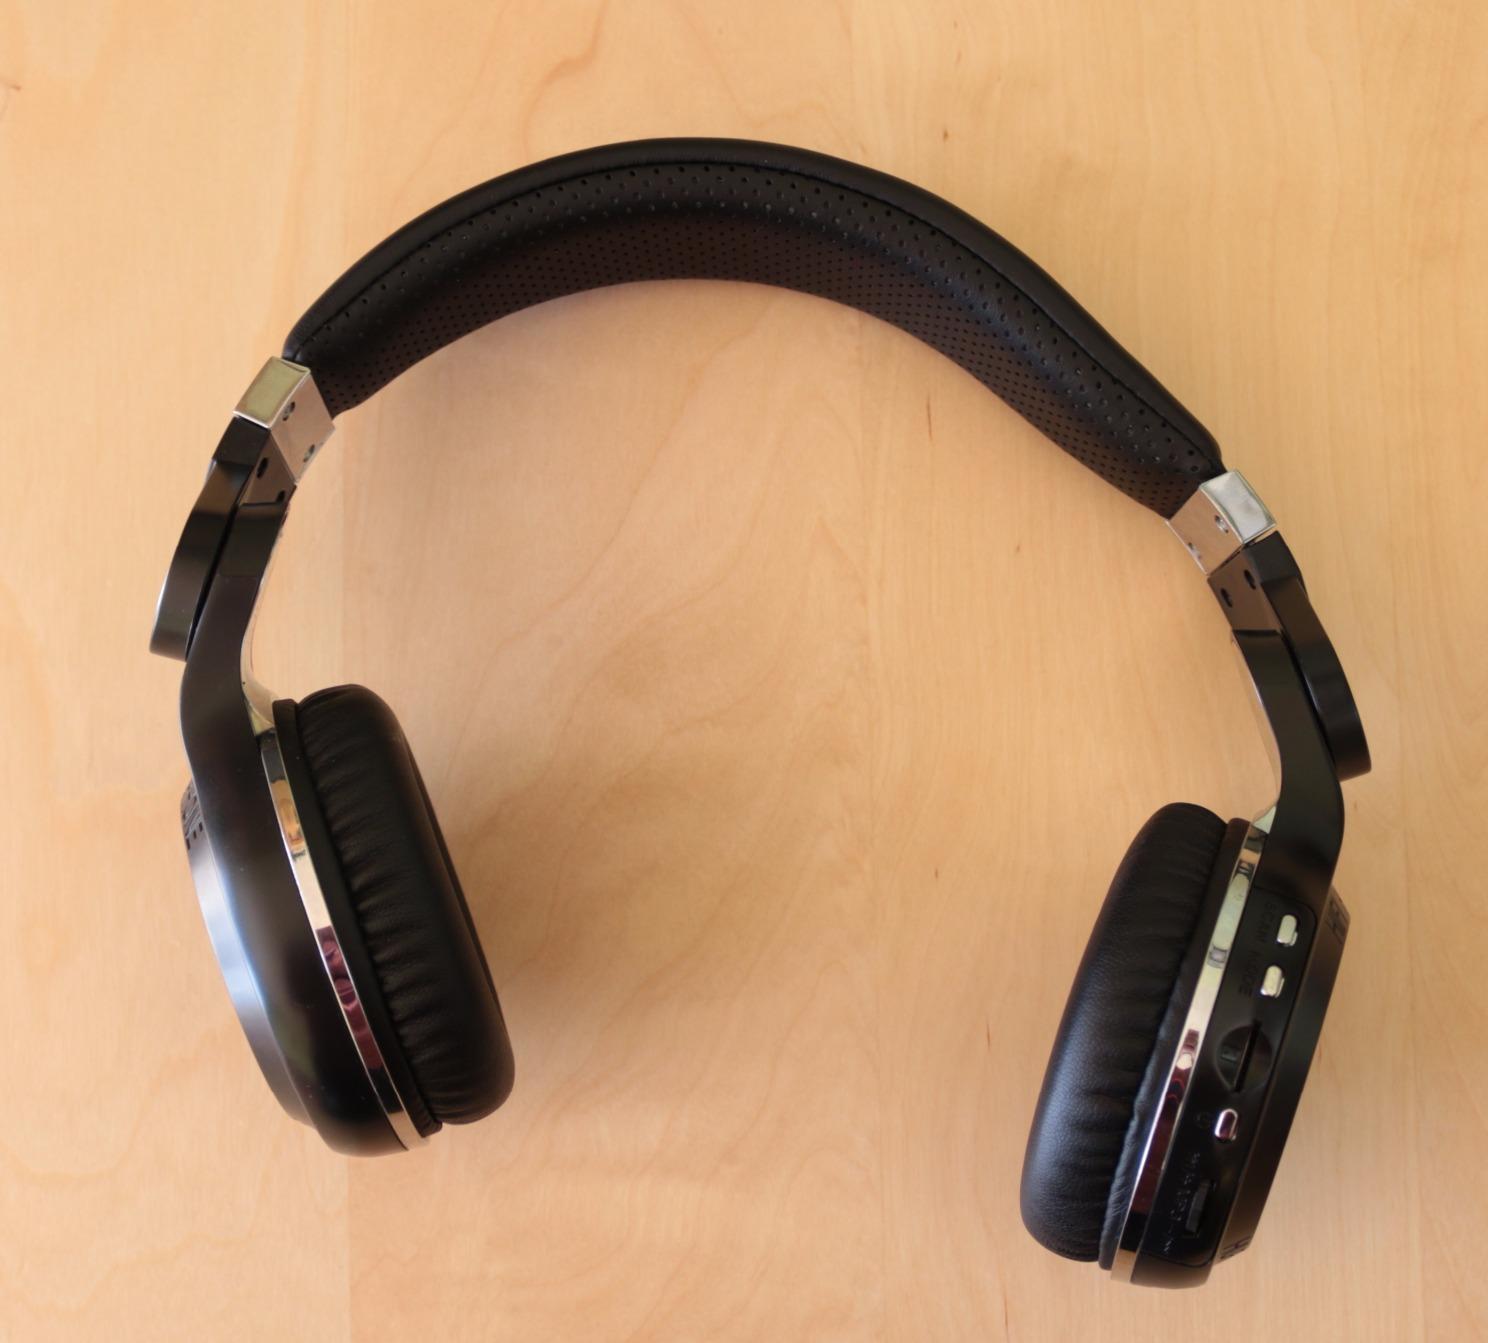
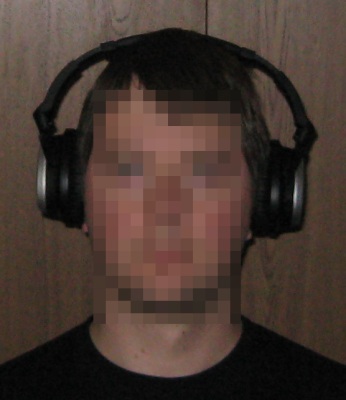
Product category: headphones
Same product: no